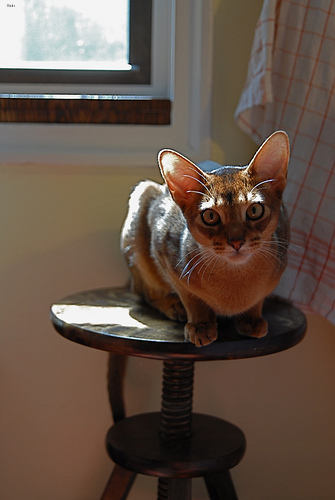
Breed: abyssinian